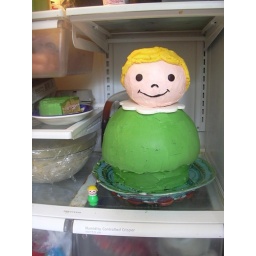
cake in fridge with girl